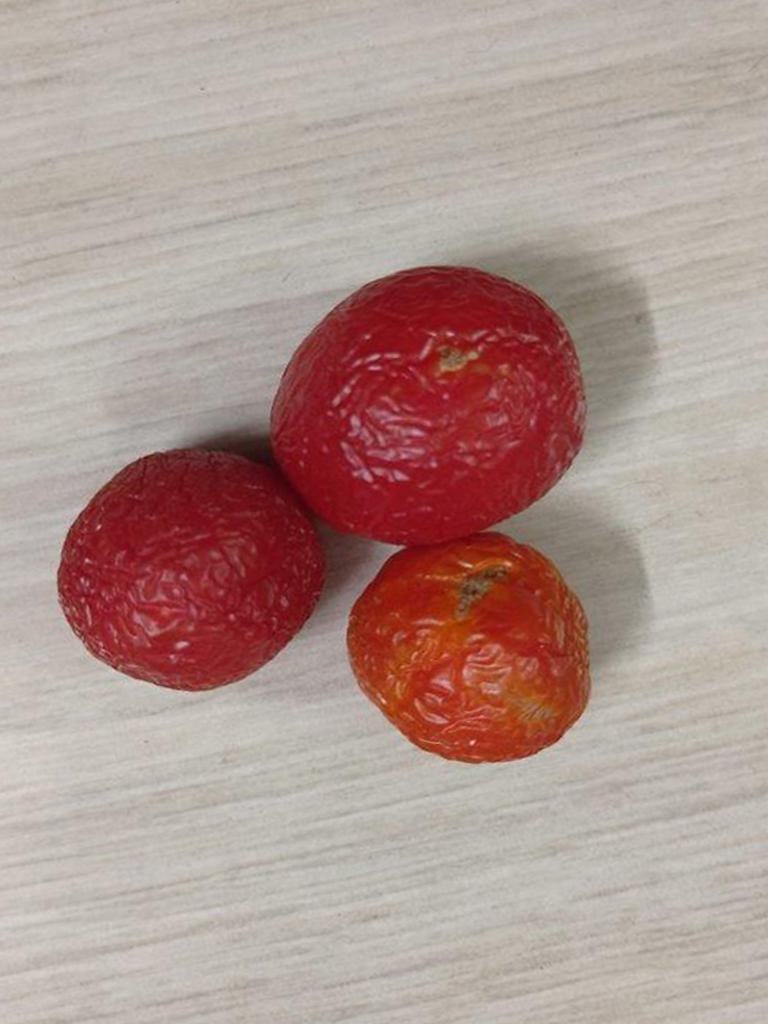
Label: Rotten